Nikolay Maksyuta

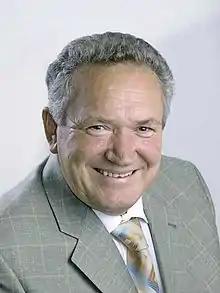
Maksyuta in 2000

Nikolay Kirillovich Maksyuta (26 May 1947 – 1 November 2020) was a Russian politician who was governor of Volgograd Oblast from 1997–2010. In 1996 he won